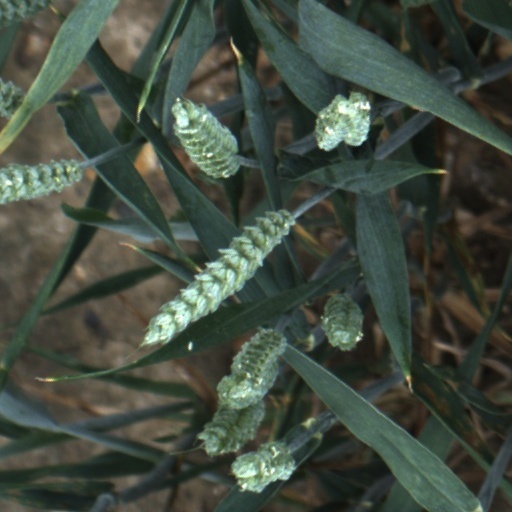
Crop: wheat